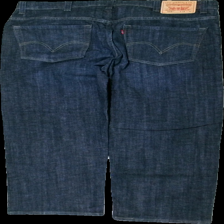
View: back
Type: Jeans
Category: Men
Brand: Levi'S
Colors: Blue, Orange, Red
Material: 99% bomull 1% elastan
Pattern: Logo print
Cut: Regular
Season: All
Trend: Denim
Damage: blekta
Damage location: top center
Damage 2: blekta
Damage 2 location: middle center
Damage 3: blekta
Damage 3 location: top center
Price range: <50
Recommended usage: Reuse
Description: mörk blåa jeans med silvriga knappar och broderi på bakfickor